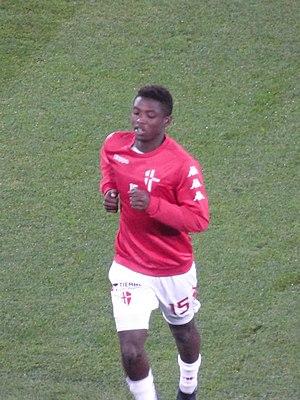
Jérémie Broh lors du match amical RC Lens - Calcio Padova, le 11 octobre 2018 au Stade Bollaert-Delelis de Lens.